La Toma, San Luis

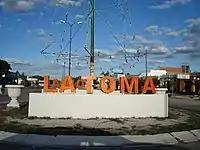
La Toma, San Luis

La Toma (Argentina) is a village and municipality in San Luis Province in central Argentina.